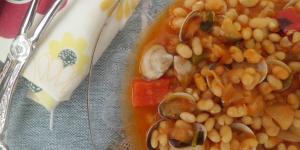
almejas con habas tiernas